Humera

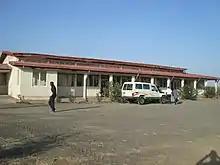
Humera Airport

The town is served by Humera Airport. Although it wasn't operational due to a border dispute, on 26 July 2009 after three years of construction by the Ethiopian Airports Enterprise, the airport was officially reopened. A runway three kilometers long and 45 meters wide was constructed, capable of handling present-day aircraft including Antonov 124s. The airport was opened at the cost of 182 million birr. Ethiopian Airlines serves the airport with destinations to Addis Ababa and Mek'ele. The opening of the airport was aimed at increasing the agricultural sector in the region as well as providing commercial air service in Humera.